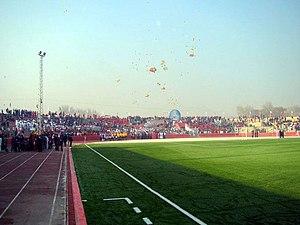
L'équipe d'Afghanistan de football regroupe les meilleurs joueurs afghans sous l'égide de la Fédération d'Afghanistan de football.